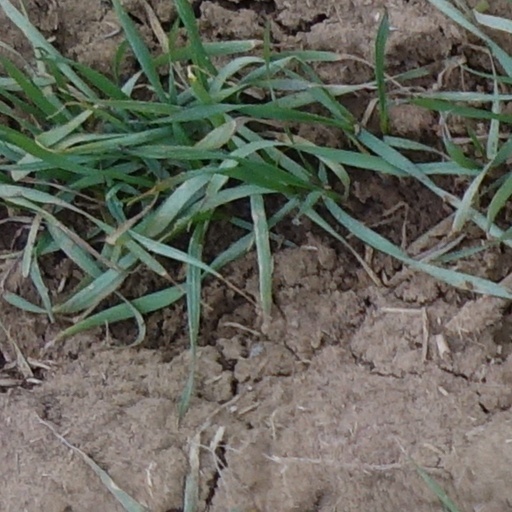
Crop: wheat